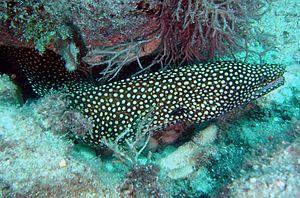
Gymnothorax meleagris, communément nommée murène ponctuée, murène perlée, murène pintade ou murène à bouche blanche, est une espèce de poissons de la famille des murènes.